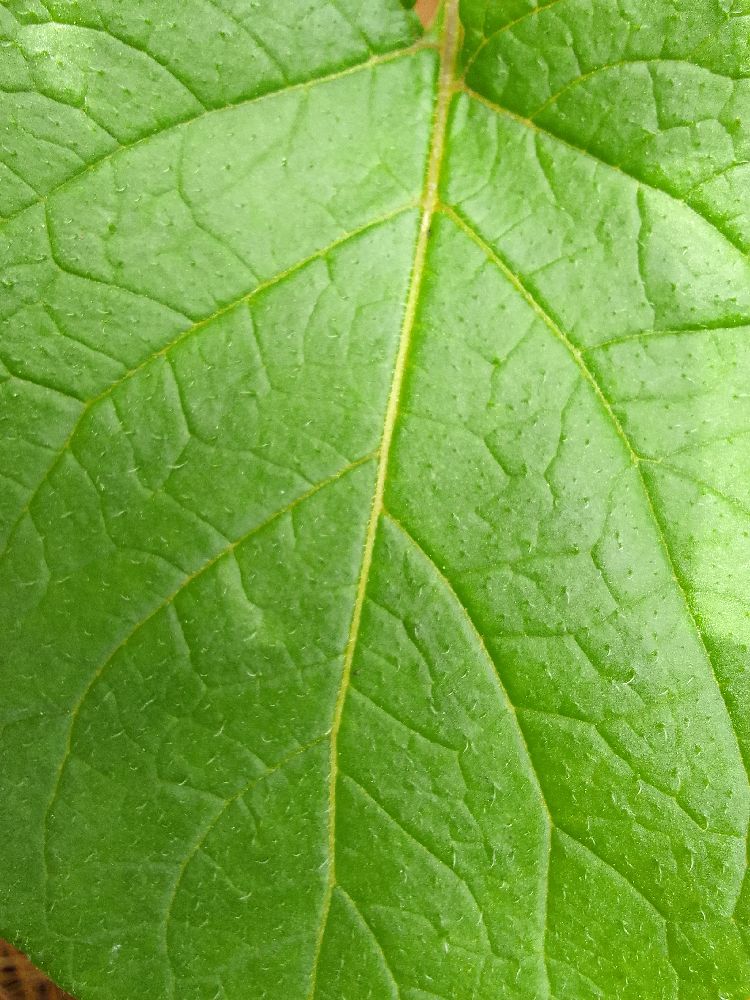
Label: Healthy